Edward Barber (VC)

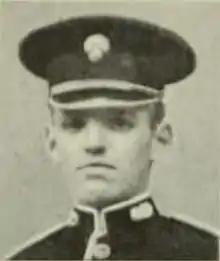

Edward Barber VC (10 June 1893 – 12 March 1915) was an English recipient of the Victoria Cross, the highest and most prestigious award for gallantry in the face of the enemy that can be awarded to British and Commonwealth forces.